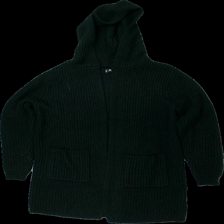
View: front
Type: Cardigan
Category: Ladies
Brand: Not in the list
Brand text on label: Fb sister
Colors: Black
Material: 100% akryl
Pattern: Other
Cut: Regular
Size: XS
Season: All
Damage: lite nopprigt
Damage location: middle right
Damage 2: lite nopprigt
Damage 2 location: middle left
Price range: <50
Recommended usage: Reuse
Description: stickad cardigan